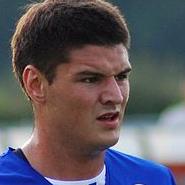
Age: 21